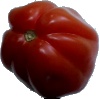
Label: Tomato Heart 1